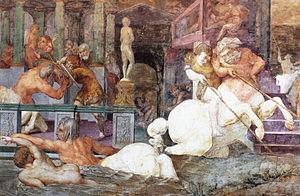
La galerie François-Iᵉʳ est une grande galerie d’apparat située au premier étage du château royal de Fontainebleau. L'intervention dans les années 1530 des artistes italiens Rosso Fiorentino et Le Primatice, fait de cette galerie l'ensemble décoratif le plus représentatif de la première École de Fontainebleau, et témoigne de l'engouement de François Iᵉʳ pour l'art italien.